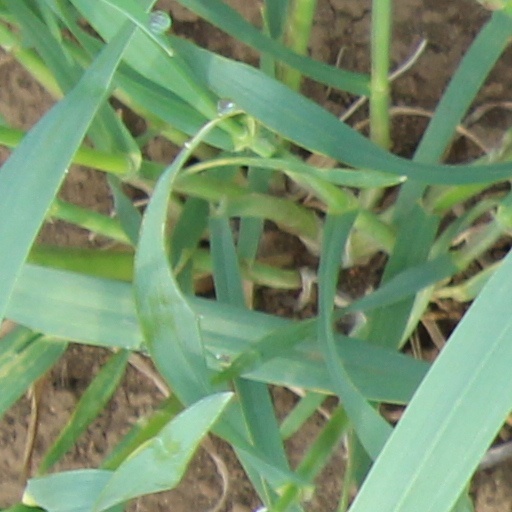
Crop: wheat